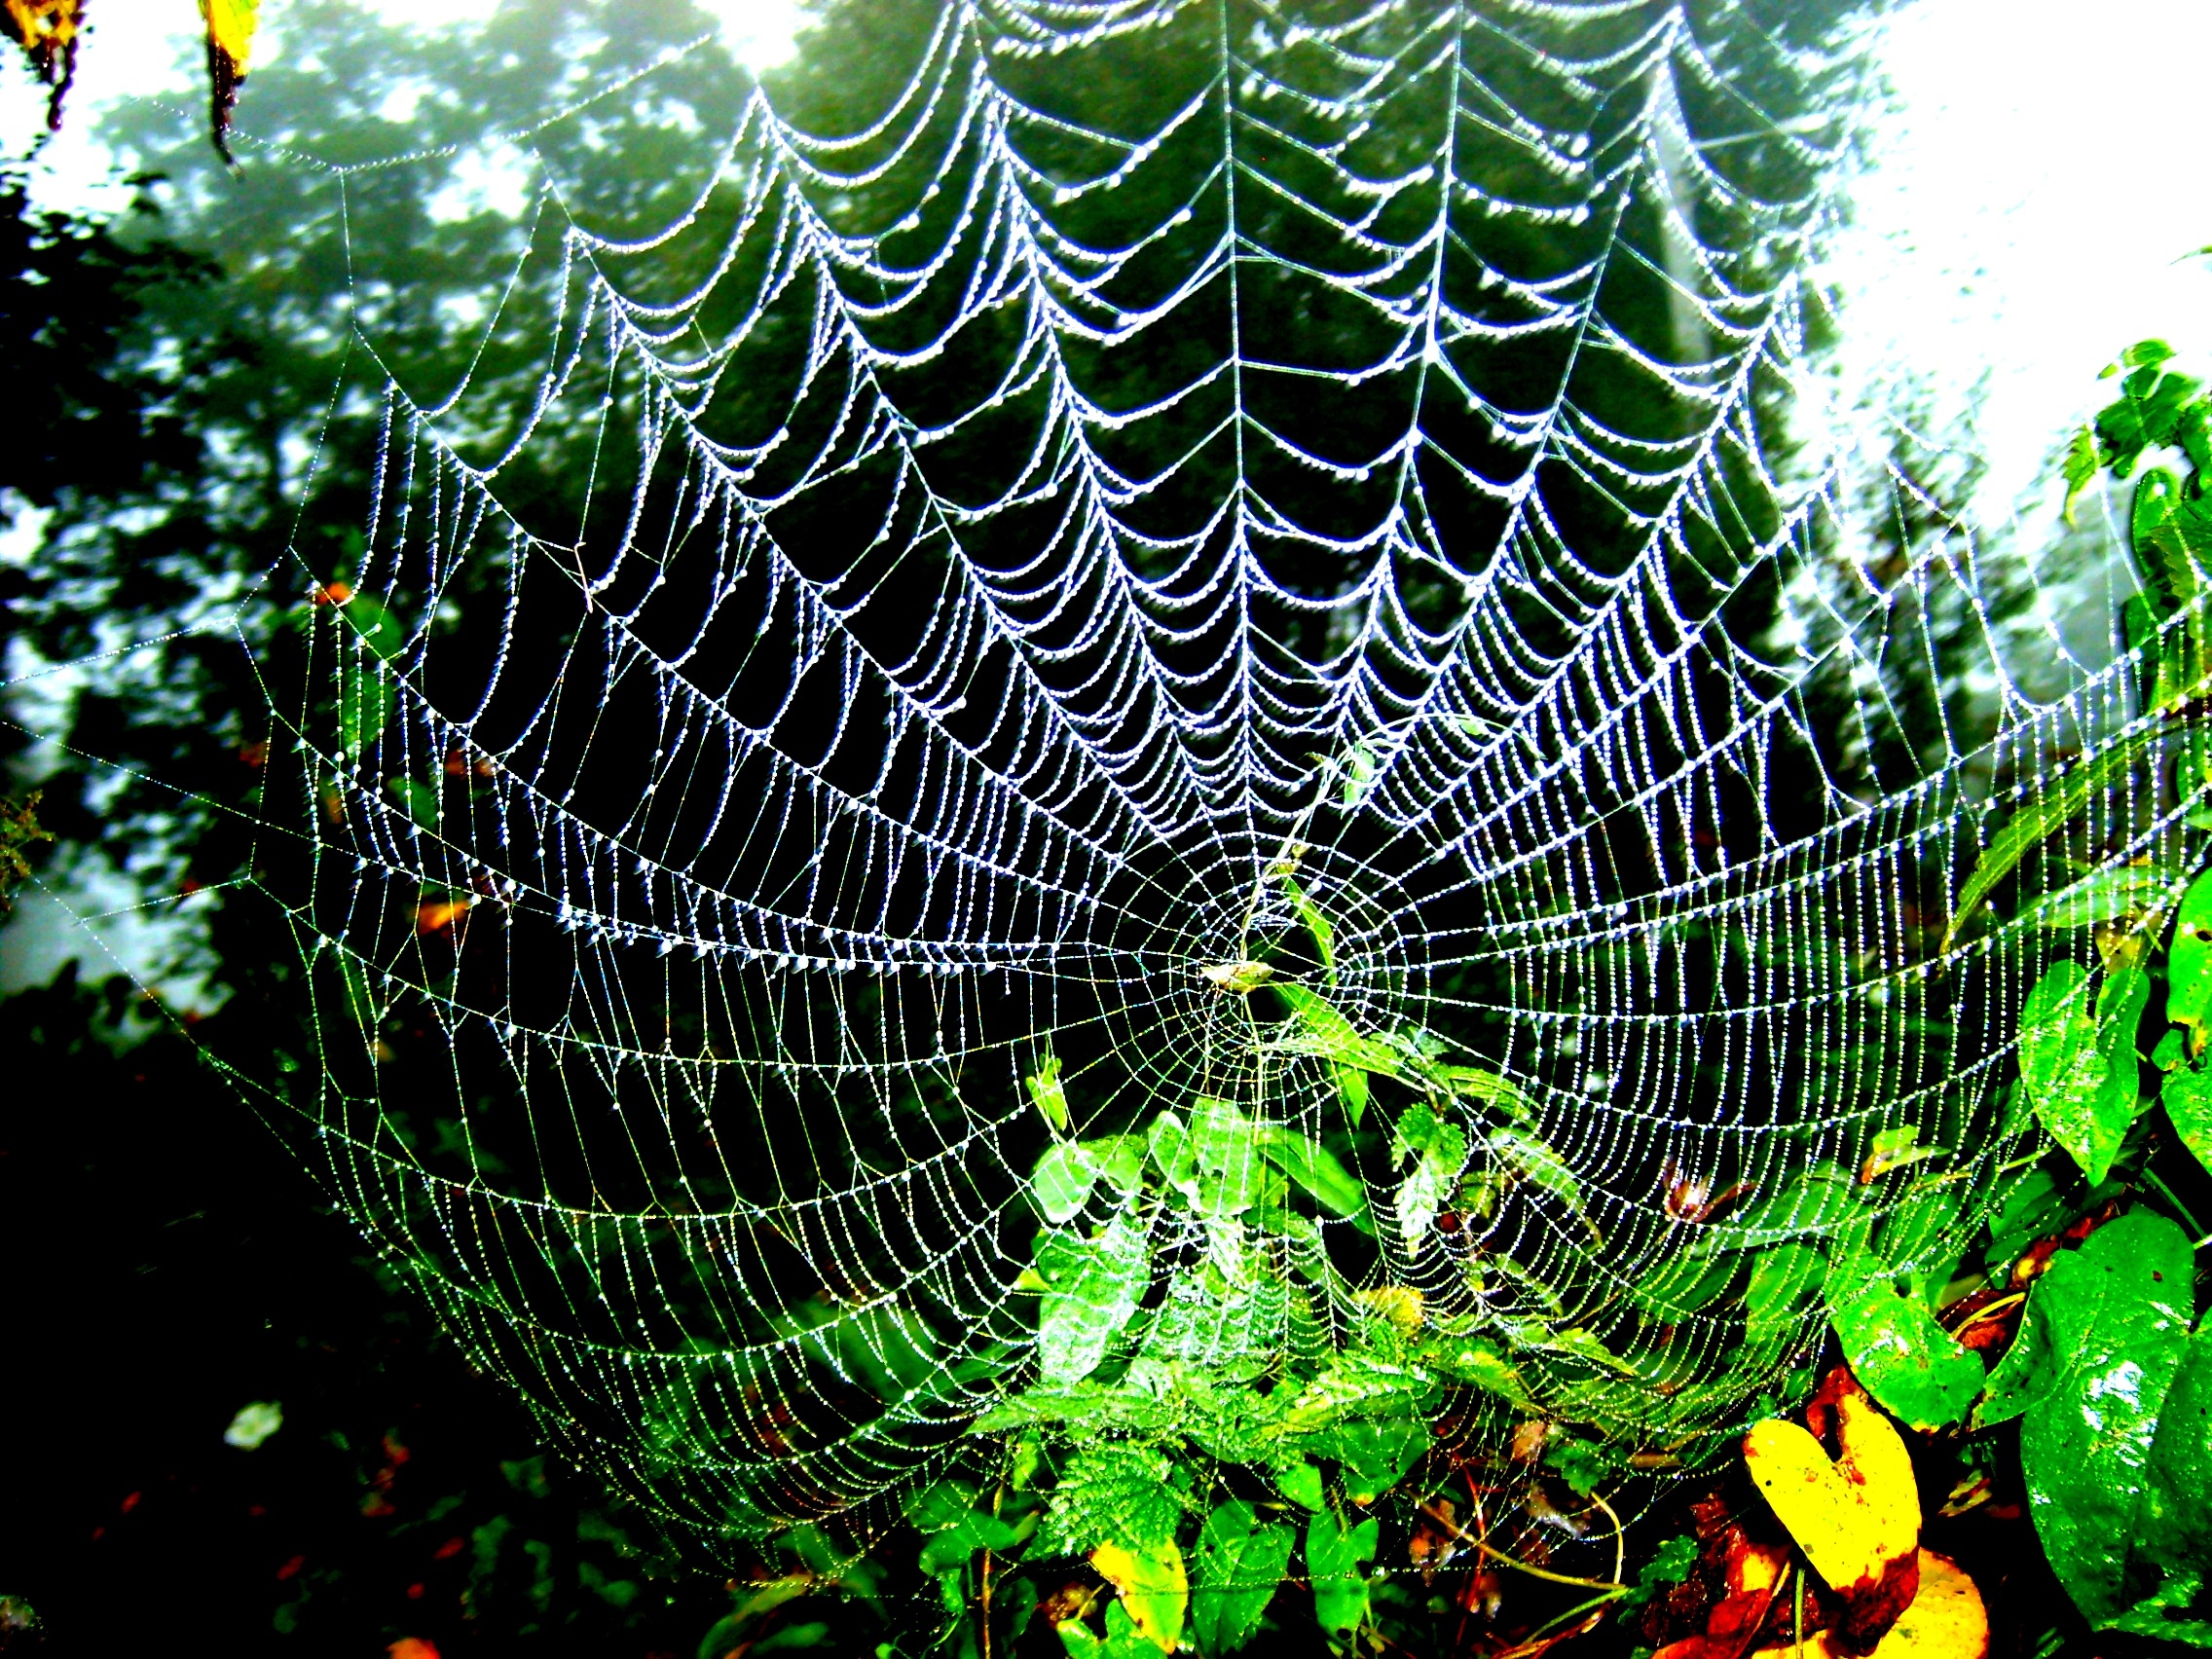
tree, nature, forest, summer, foliage, green, jungle, macro, biology, closeup, fauna, material, invertebrate, spider web, cobweb, spider, colors, arachnid, sprig, organism, arthropod, magic land, micro organisms